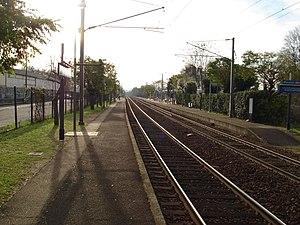
Gare de Villiers - Neauphle - Pontchartrain (78)
La gare de Villiers - Neauphle - Pontchartrain est une gare ferroviaire française de la ligne de Saint-Cyr à Surdon, située sur le territoire de la commune de Villiers-Saint-Frédéric, à proximité de Jouars-Pontchartrain et Neauphle-le-Château, dans le département des Yvelines, en région Île-de-France.